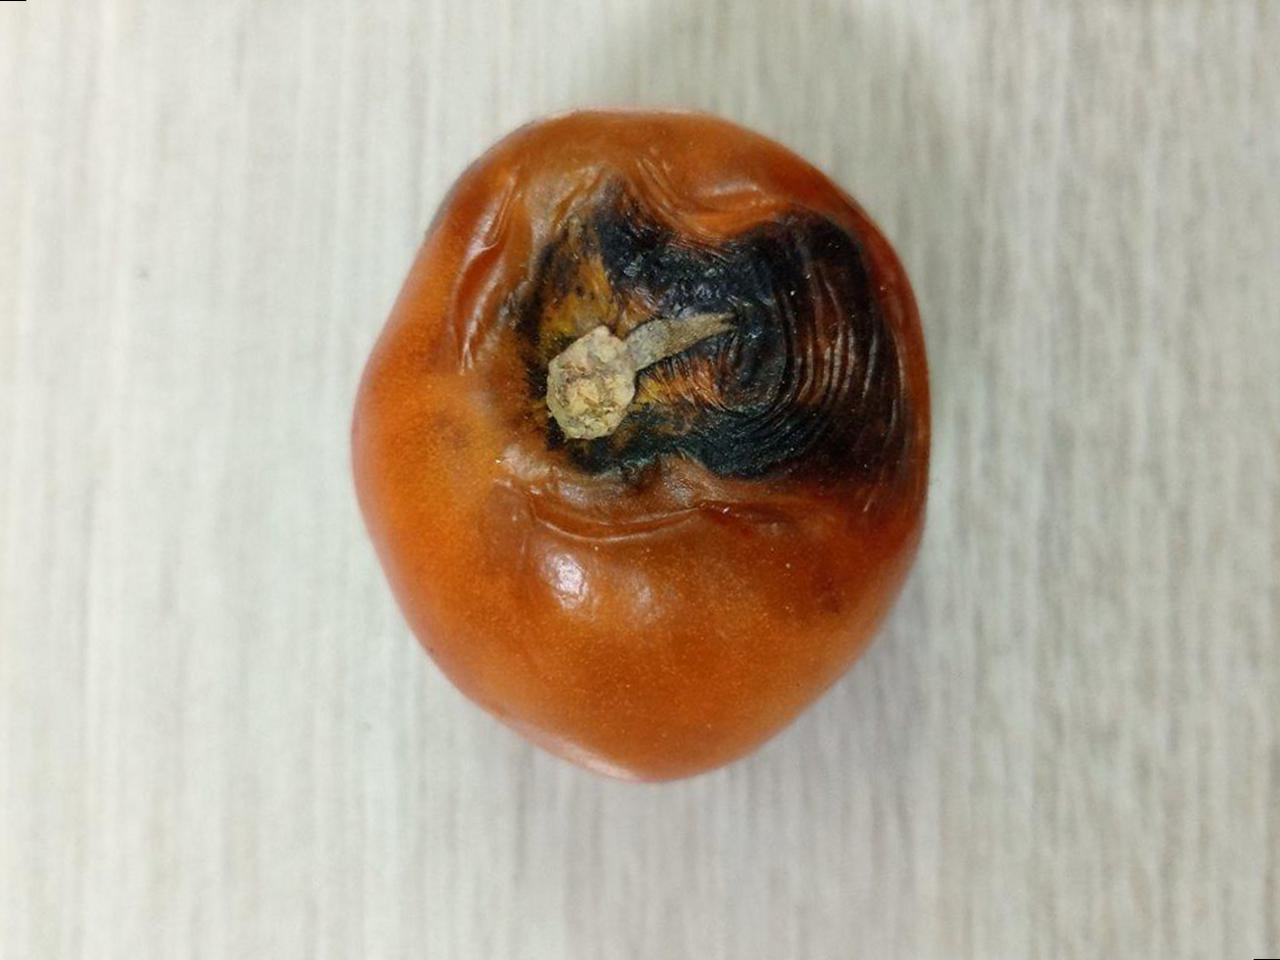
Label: Rotten